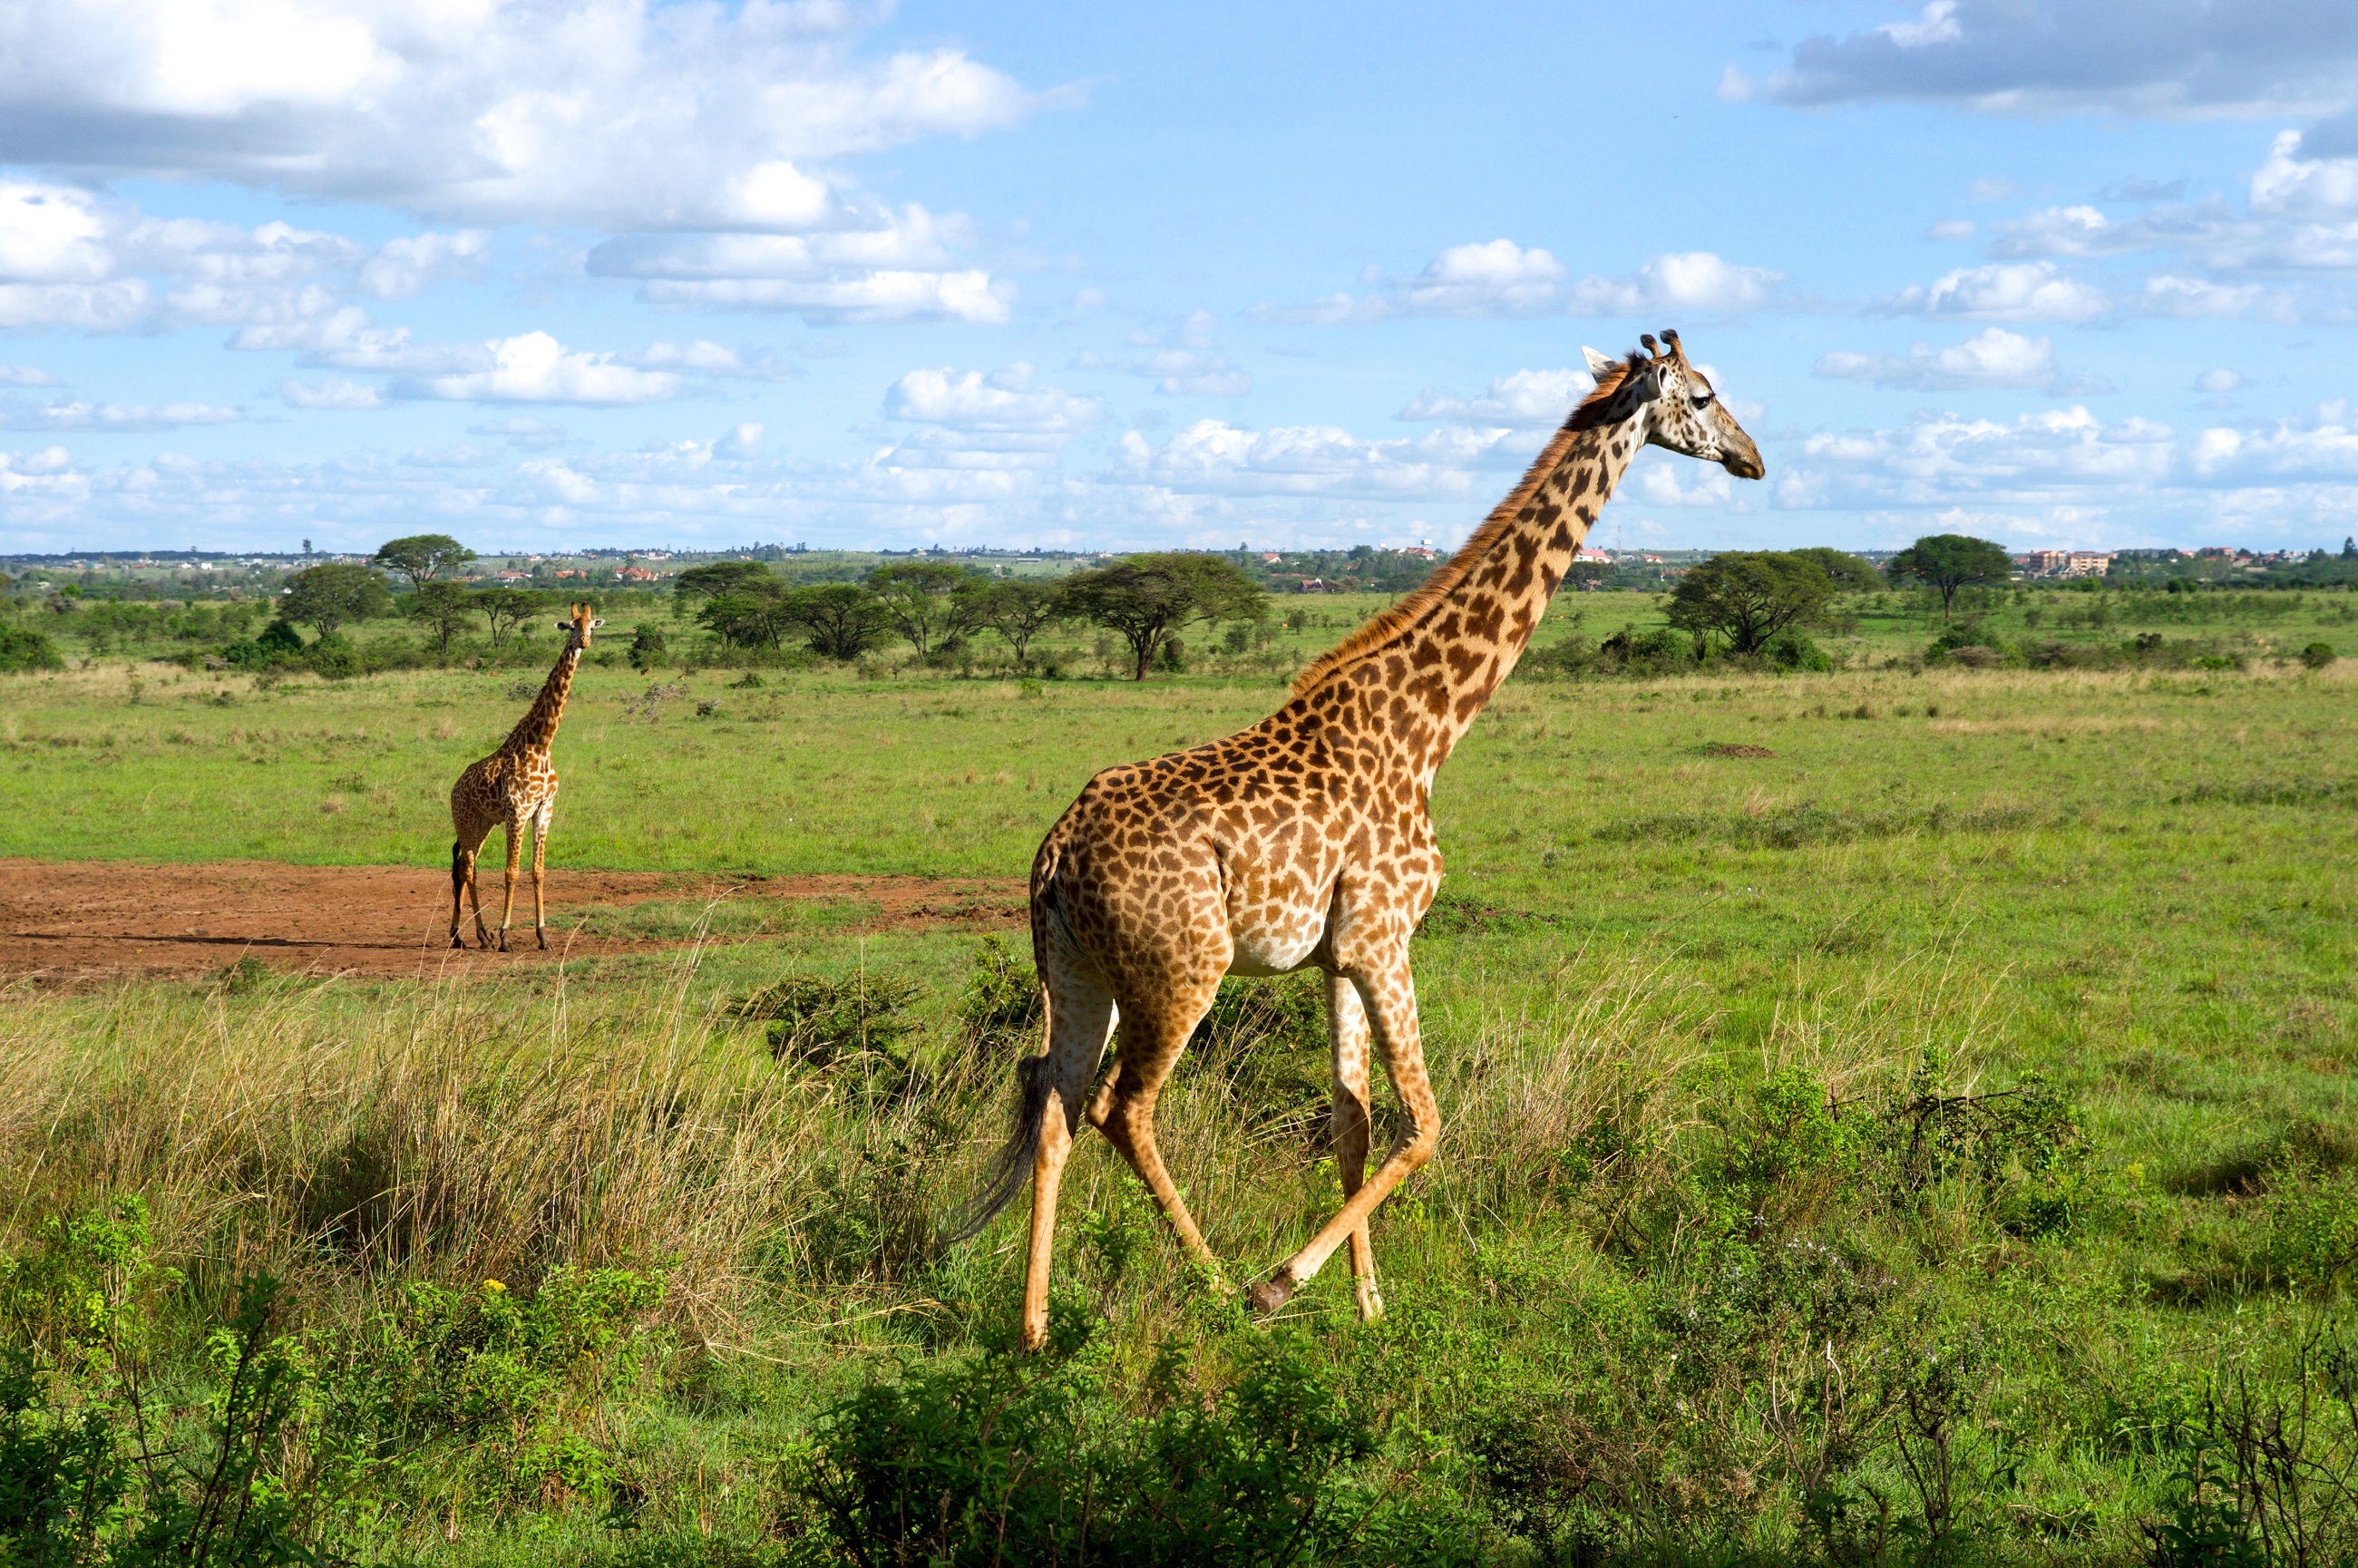
nature, prairie, running, adventure, wildlife, wild, pasture, africa, mammal, fauna, savanna, plain, outdoors, giraffe, grassland, vertebrate, giraffes, safari, ecosystem, kenya, giraffidae, nairobi national park